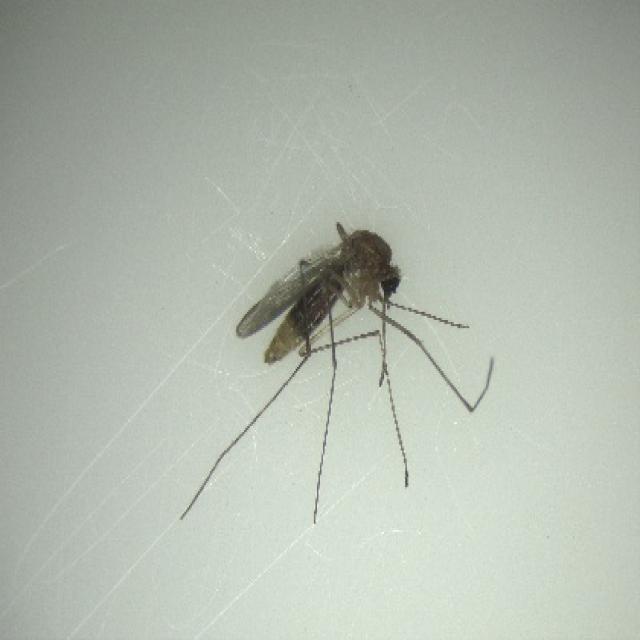
Species: culex_pipiens